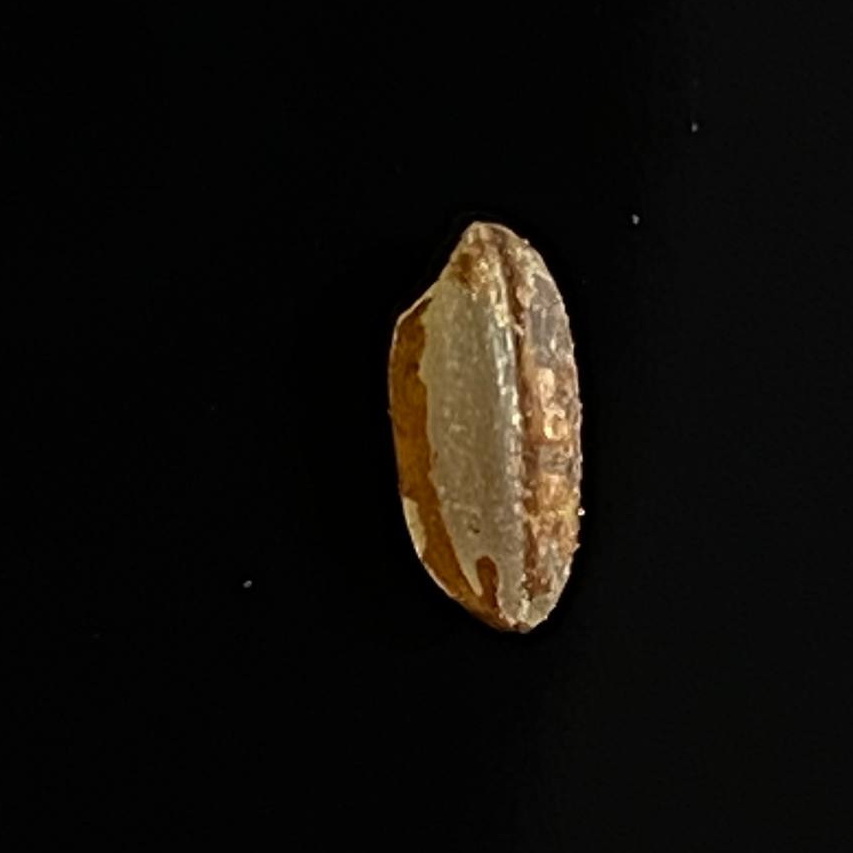
Rice variety: Lal_Aush